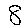
Label: 8